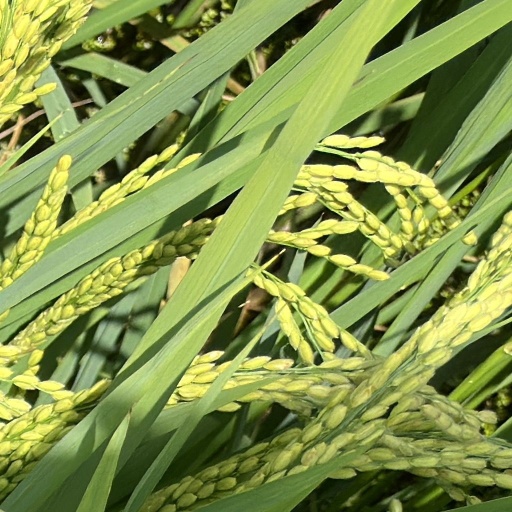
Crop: rice